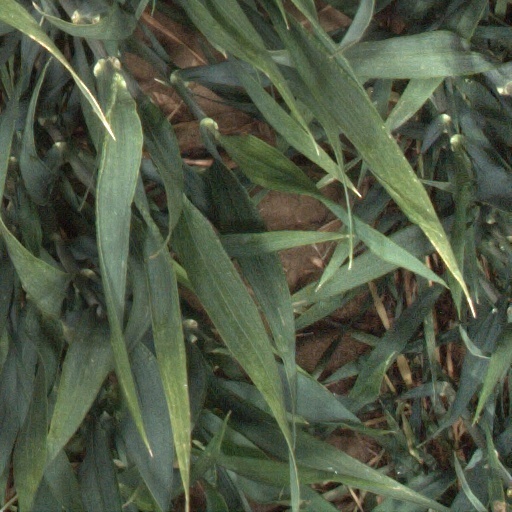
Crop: wheat